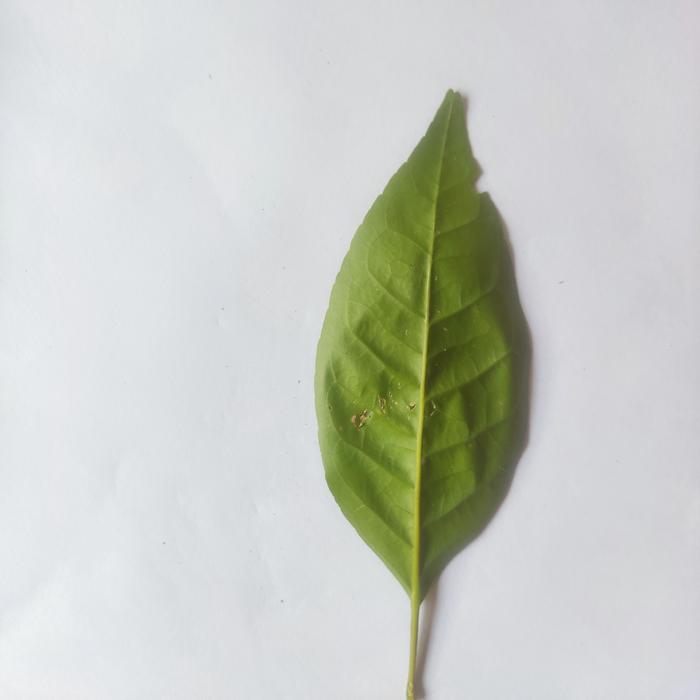
Crop: Aegle Marmelos
Leaf condition: Healthy_Leaf